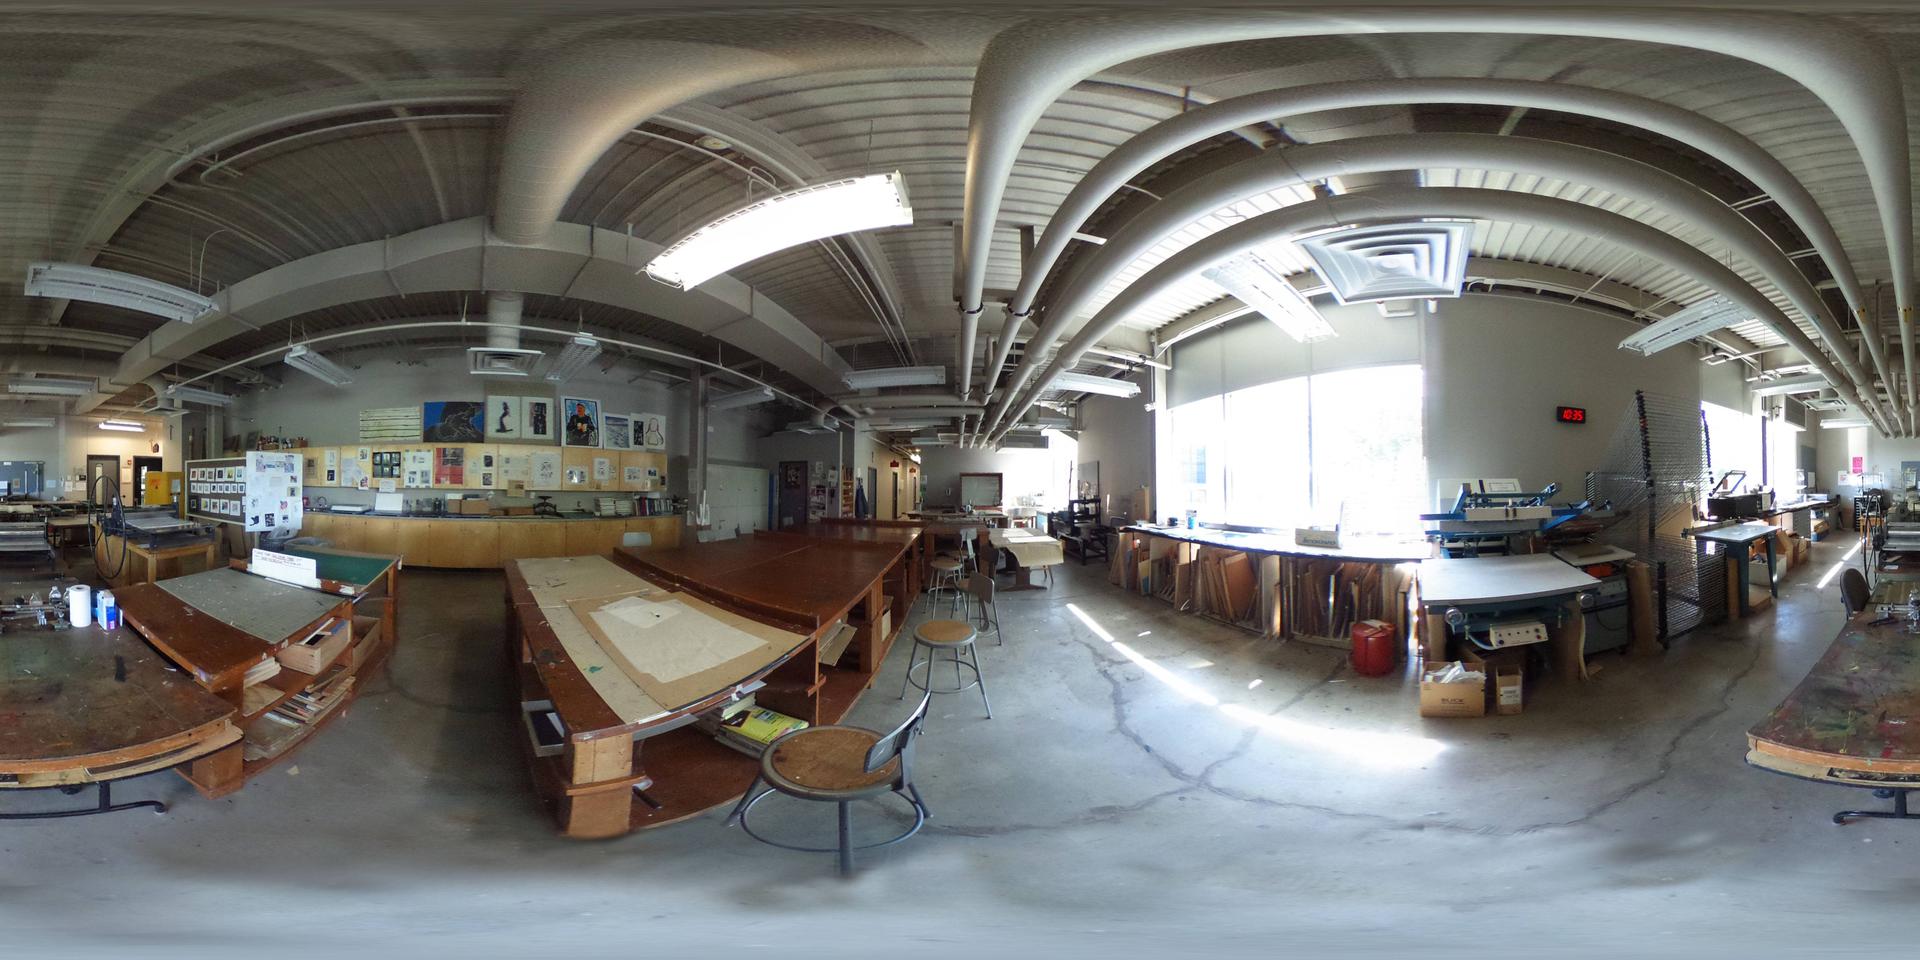
Referred object: The red cylindrical container beside the workbench near the window.

Referred object: the red digital wall clock